Netanya Stadium

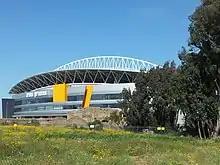
Netanya Stadium. The almost exclusively friendly matches stadium of the Israel national football team

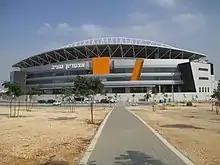
The initial entrance

On 30 September 2003, Minister of Internal Affairs Avraham Poraz approved the plan to build the stadium in an area called Birkat Hanoun. The plan was for a 24,000-seat stadium, consisting of four separate stands. The first two stands under construction will be the main east and west grandstands. It will house 36 private boxes, a VIP section and the press areas. This will be followed by construction of the remaining stands, along with training grounds.